Kiyoshi Oshikawa

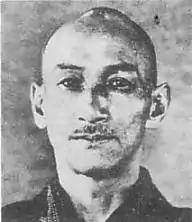
Kiyoshi Oshikawa

Kiyoshi Oshikawa (Oshikawa Kiyoshi, 押川清, 1 January 1881 – 18 March 1944) was a Japanese baseball player, executive and the founder of the first Japanese professional baseball team.